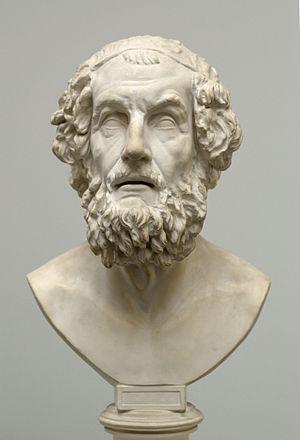
Buste d'Homère d'époque hellénistique. Copie moderne d'après un original du Musée Archéologique National de Naples (voir ci-dessous).